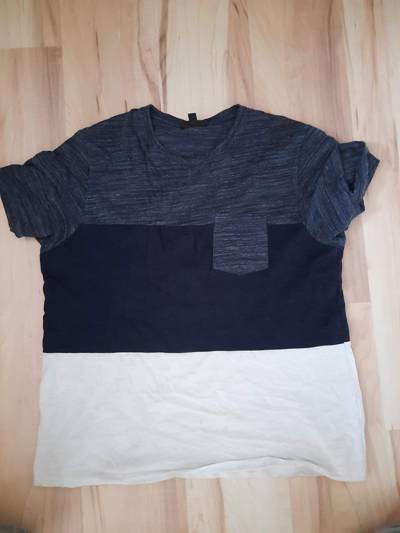
Waste category: clothes